Yankees–Red Sox rivalry

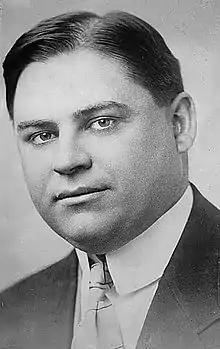

In 1916, Broadway producer Harry Frazee purchased the Red Sox, on credit, for $500,000. Frazee lost his patience with Ruth despite the latter's success with the Red Sox, as Ruth had threatened to hold out for a larger contract and become a distraction. After the Red Sox finished sixth in the American League in 1919, Frazee, needing money to finance a Broadway musical, often said to be "No, No Nanette" (the success of that 1925 play is actually what paid off the loan). However, Ruth was sold to the Yankees in 1919, and "No, No Nanette" was produced by Frazee in 1925. Frazee received $125,000 and a loan of $300,000 – secured on Fenway Park – for Ruth, despite Ruth having set the record for home runs with 29 in 1919. This began a series of deals with the Yankees that resulted in a long period of mediocrity for the Red Sox while the Yankees began their dynasty.